Electrochemistry

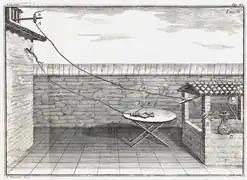
Late 1780s diagram of Galvani's experiment on frog legs.

In 1785, Charles-Augustin de Coulomb developed the law of electrostatic attraction as an outgrowth of his attempt to investigate the law of electrical repulsions as stated by Joseph Priestley in England.